Tax policy and economic inequality in the United States

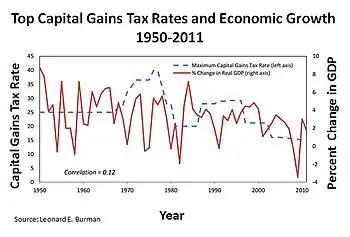
Top tax rates on long-term capital gains and real economic growth (measured as the percentage change in real GDP) from 1950 to 2011. There is no apparent relationship (correlation = .12) between low capital gains taxes and high economic growth or vice versa.

Economists and related experts have described America's growing income inequality as "deeply worrying", unjust, a danger to democracy/social stability, and a sign of national decline. Yale professor Robert Shiller, who was among three Americans who won the Nobel prize for economics in 2013, said after receiving the award, "The most important problem that we are facing now today, I think, is rising inequality in the United States and elsewhere in the world."